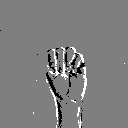
ASL letter: m